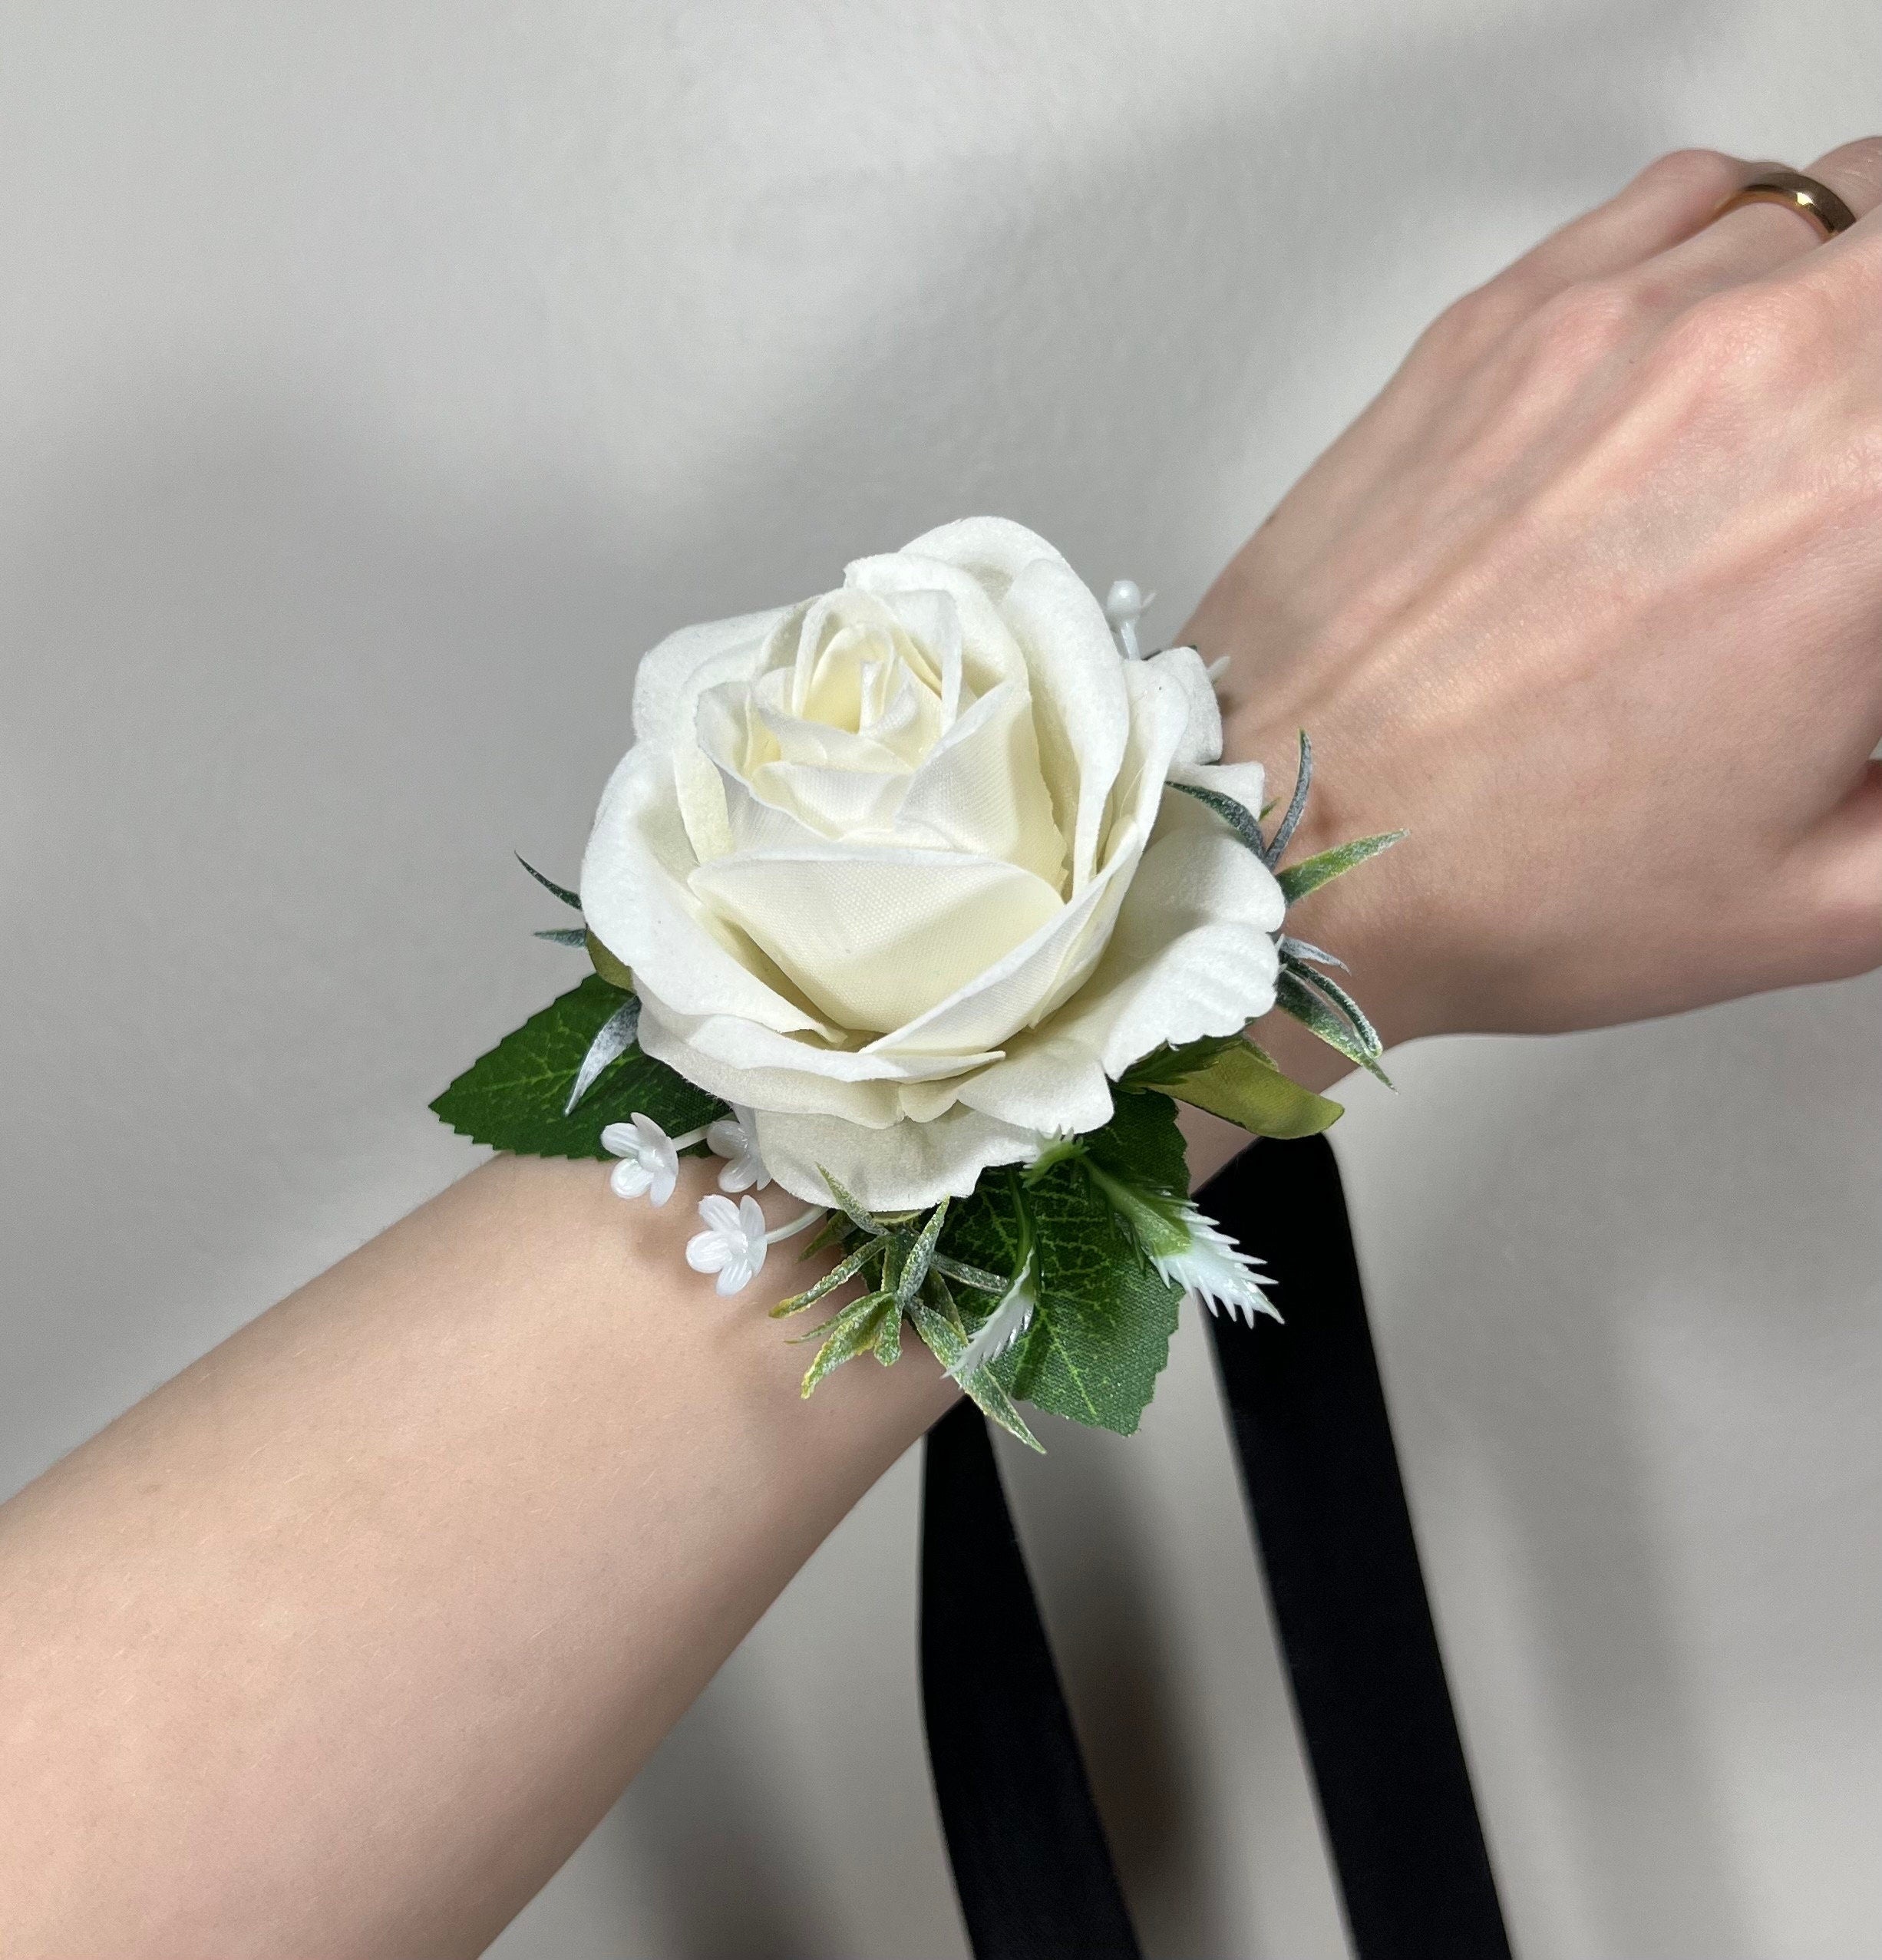
Wedding White Corsage Wrist Ivory Bridesmaids Corsage Ivory Mom Corsage Accessories White Rose Classic Corsage Sage Small Corsage
Wedding White Corsage Wrist Ivory Bridesmaids Corsage Ivory Mom Corsage Accessories White Rose Classic Corsage Sage Small Corsage
Category: Arts & Entertainment > Party & Celebration > Gift Giving > Corsages & Boutonnières